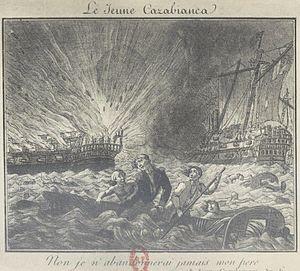
Le fils du commandant Casabianca essayant de sauver son père, commandant du vaisseau l'Orient en flammes à la bataille d'Aboukir en 1798.
Casabianca, parfois appelé The Boy Stood on the Burning Deck, est un poème de Felicia Hemans publié la première fois dans The New Monthly Magazine en août 1826.